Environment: lab
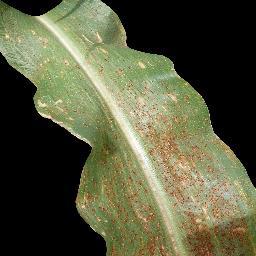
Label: common_rust